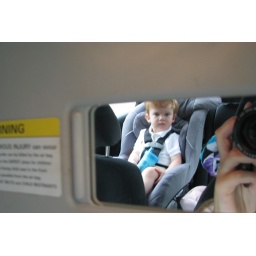
it's a little difficult getting a clear picture while driving down the road in MI